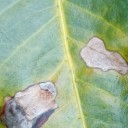
Label: Miner